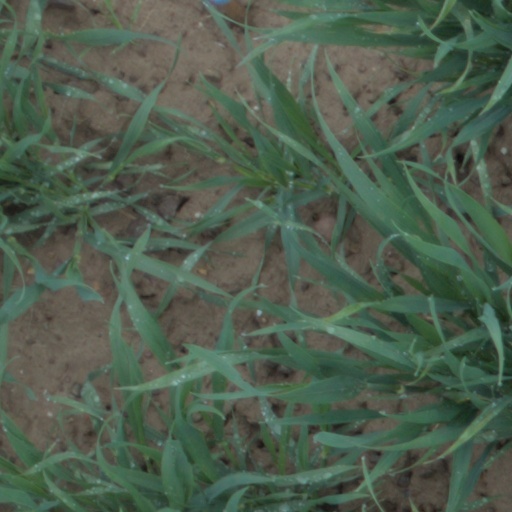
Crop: wheat